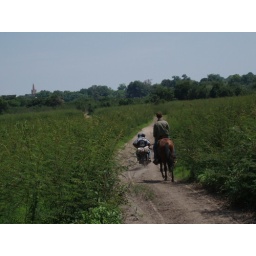
Other side of the river to Bella Vista, with the church and chapel towers visible in the distance.